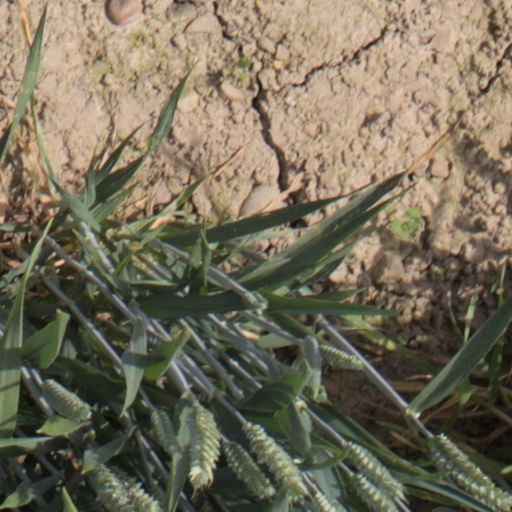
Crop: wheat